Lithuanian Armed Forces

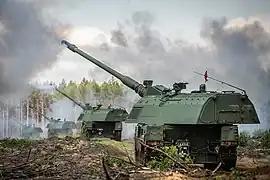
Lithuanian PzH 2000 battery of General Romualdas Giedraitis Artillery Battalion during an exercise

After the 2022 Russian invasion of Ukraine, Lithuania rapidly increased the defence spending, becoming one of the top spenders by GDP in the NATO military alliance. The following years marked major acquisitions, including M142 HIMARS with the ATACMS tactical ballistic missiles, additional NASAMS medium-range air defence systems and artillery ammunition. In 2023, Lithuanian leadership approved the plans to form an army division, based on the three army brigades. As part of the plan, the country also decided to acquire Leopard 2 tanks. In 2023, Germany agreed to deploy a brigade in Lithuania on a permanent basis. The Bundeswehr's 45th Panzer Brigade, consisting of ~5,000 troops, is scheduled to be deployed by 2027. On 28 January 2025, the 1st Division was re-created.